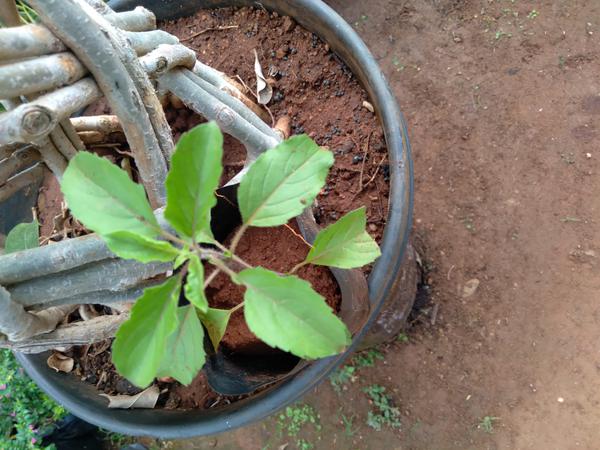
Plant: Tulasi